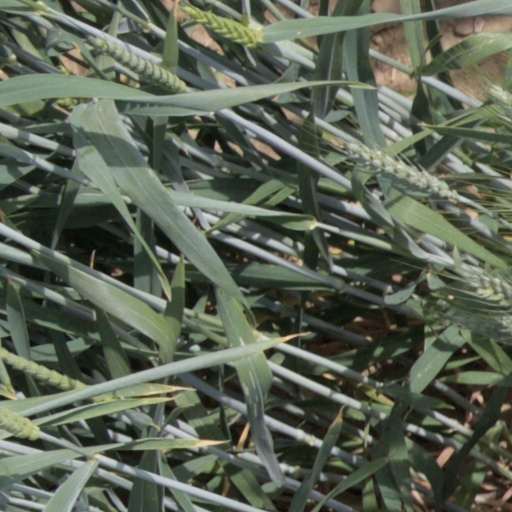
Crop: wheat